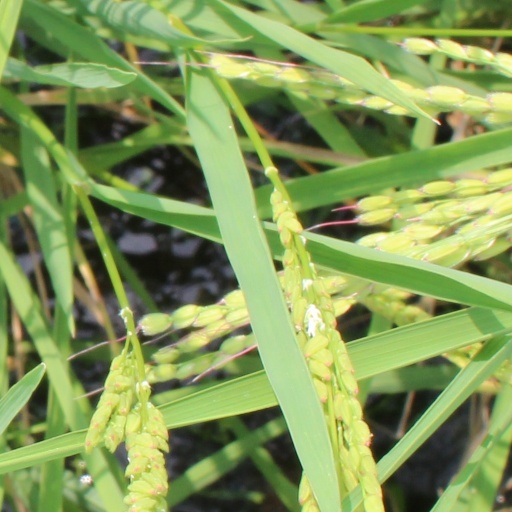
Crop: rice